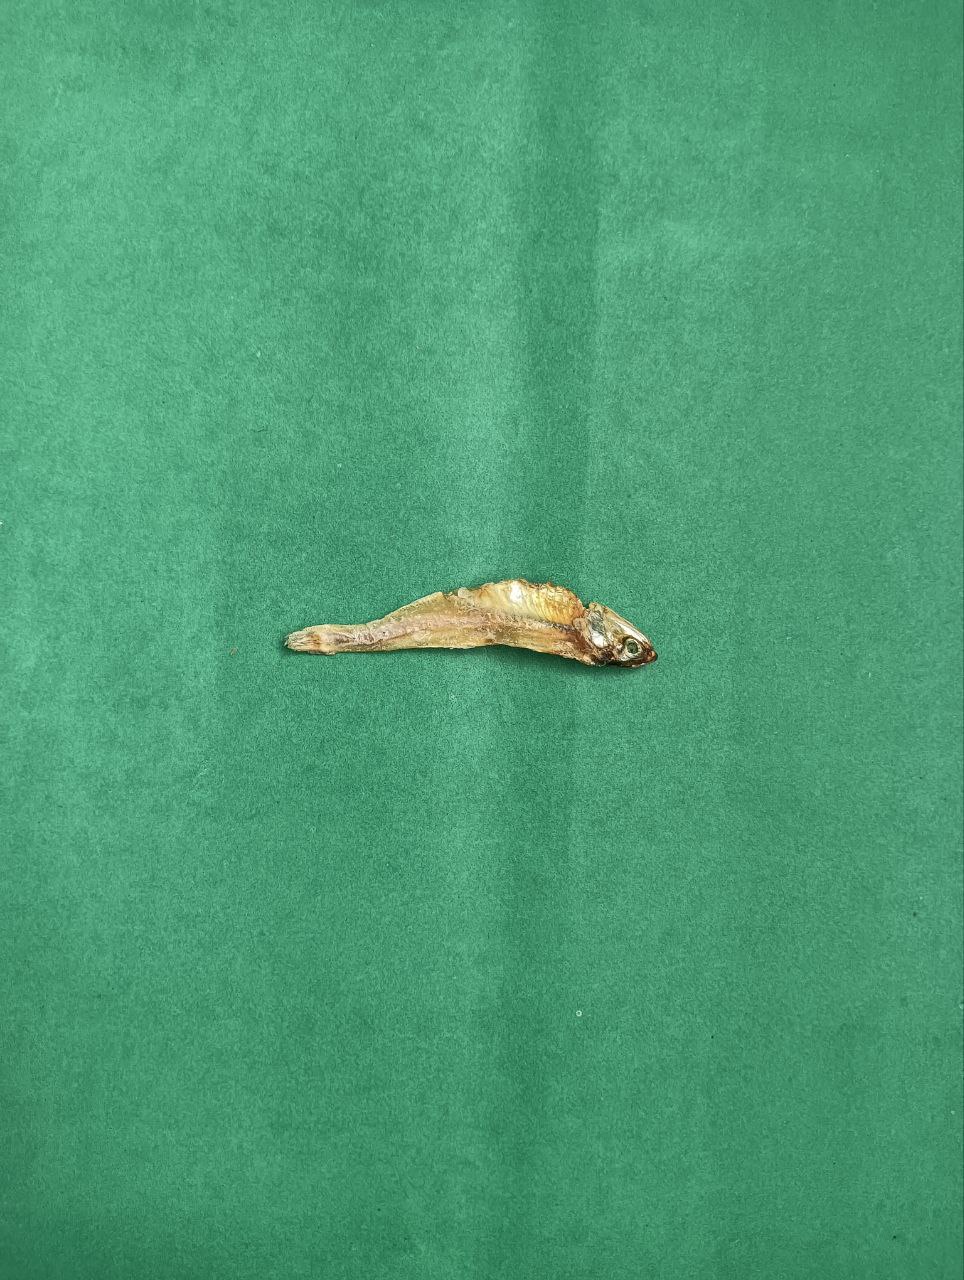
Species: narkeli